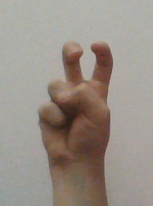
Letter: toot